Gilmore Girls

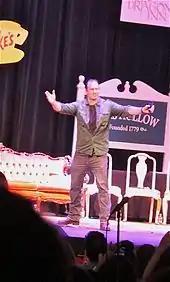
Scott Patterson, who played Luke Danes, at the "Gilmore Girls" 15th anniversary reunion

"Gilmore Girls" premiered to critical acclaim. Upon debut, "Gilmore Girls" was lauded for the distinct, dialogue-infused style created by Amy Sherman-Palladino, the strength of the dynamic familial themes, and the performances of its cast, particularly leading star Lauren Graham. On Metacritic, the first season has an average rating of 81 out of 100 from 26 reviews, indicating "universal praise".